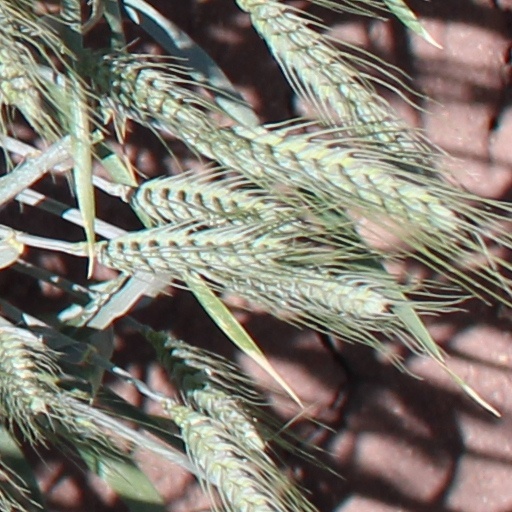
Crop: wheat